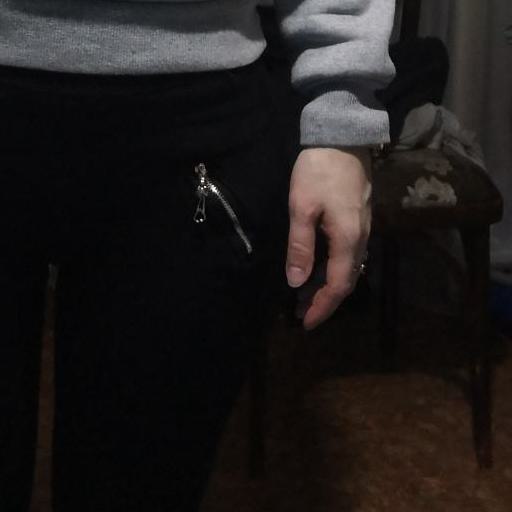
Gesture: no_gesture